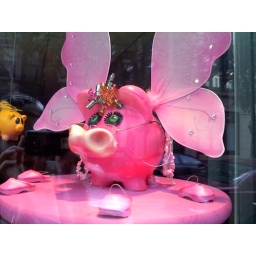
Fancy pink winged pig in a gallery window